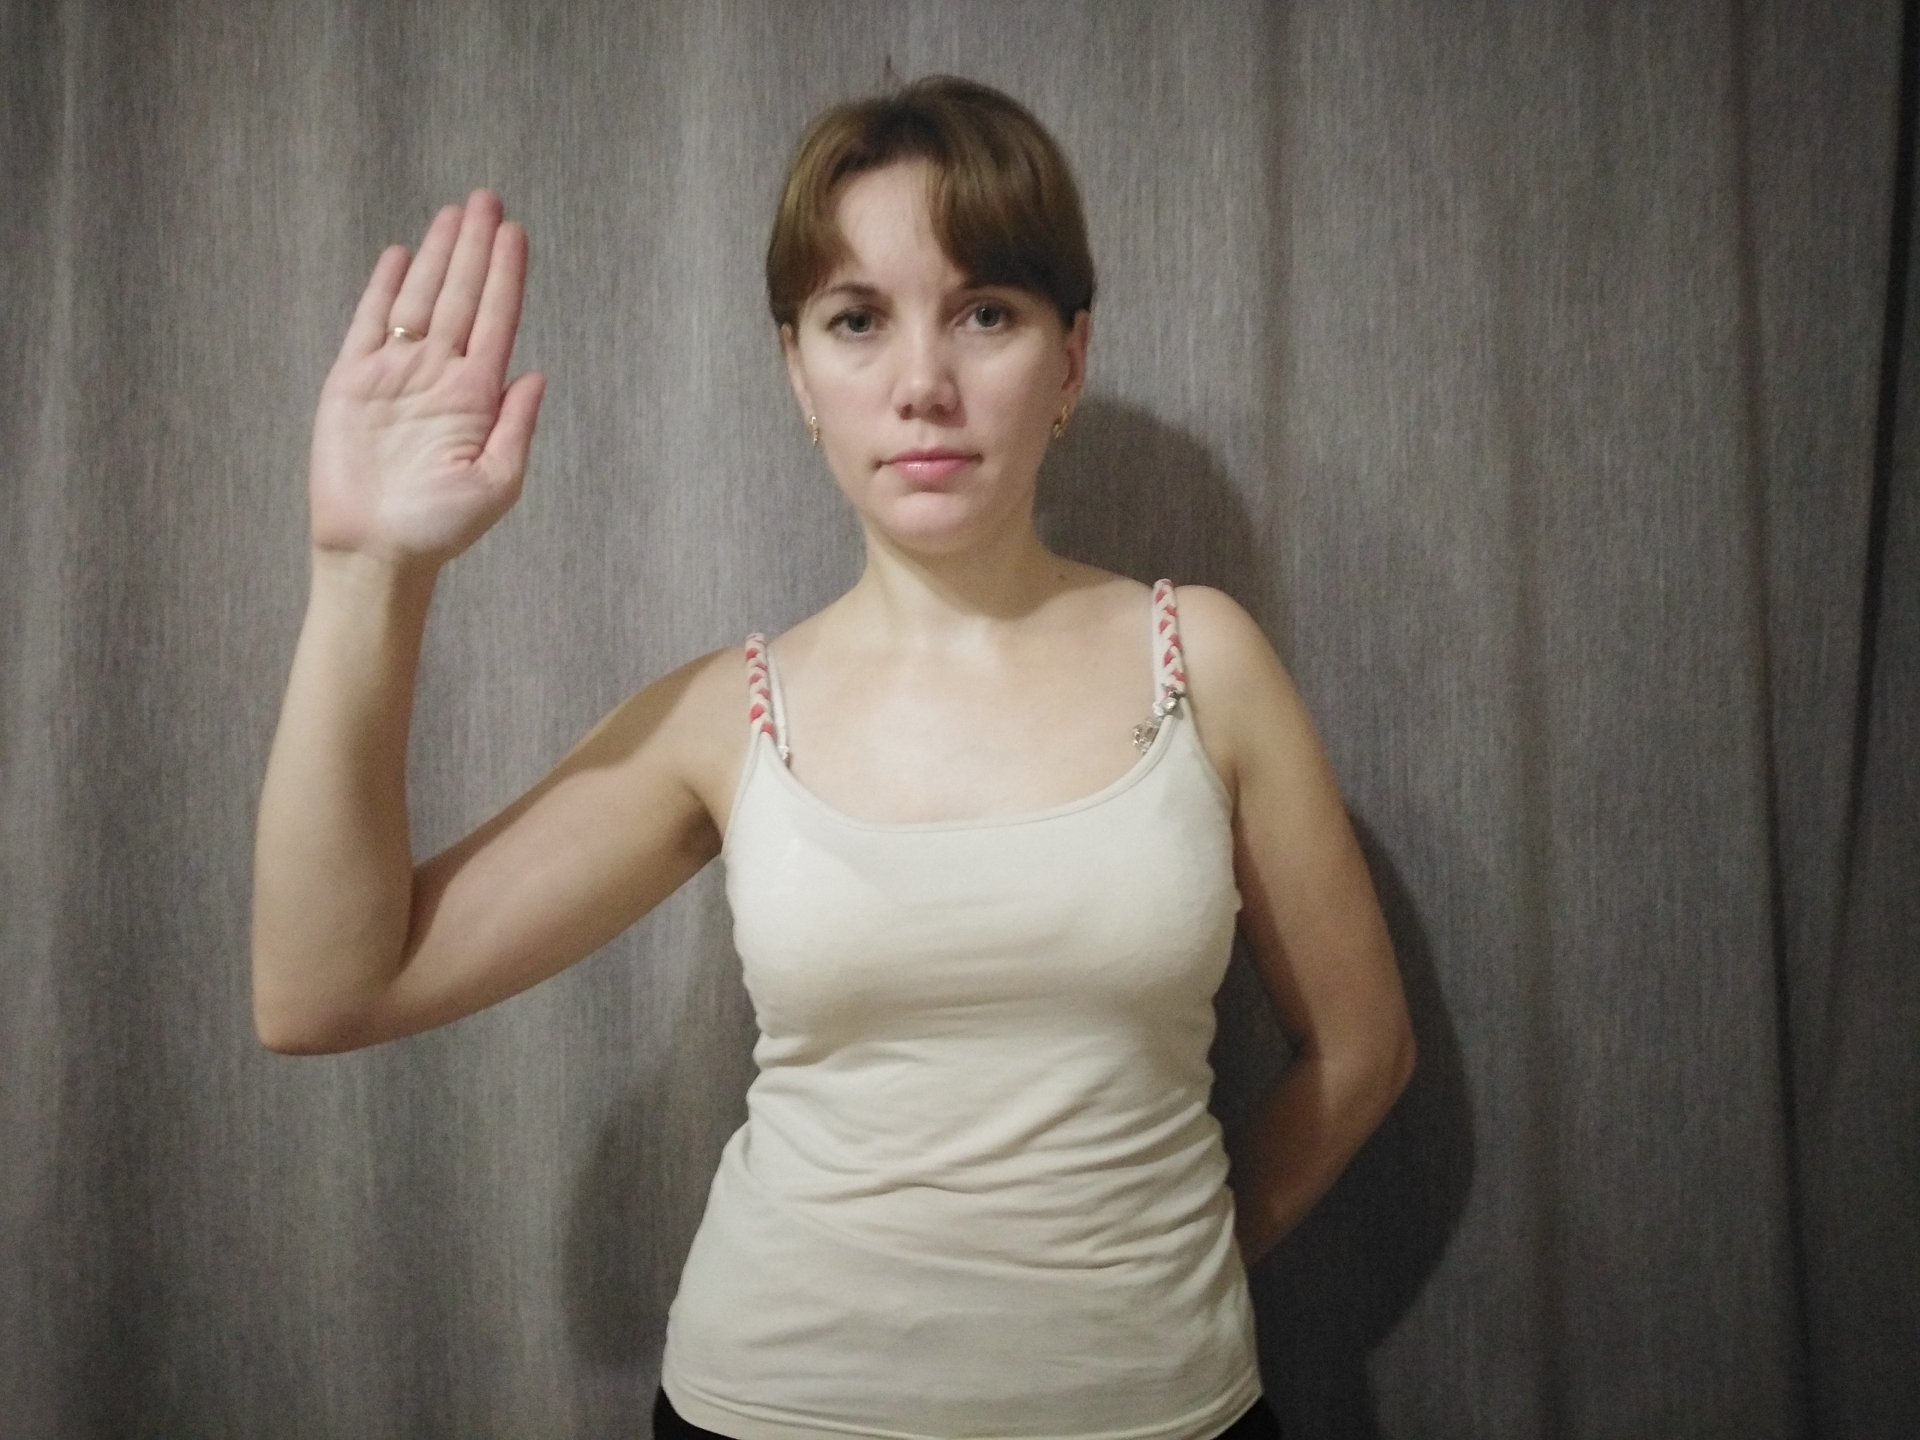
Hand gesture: stop